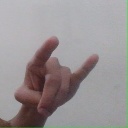
अक्षर: च